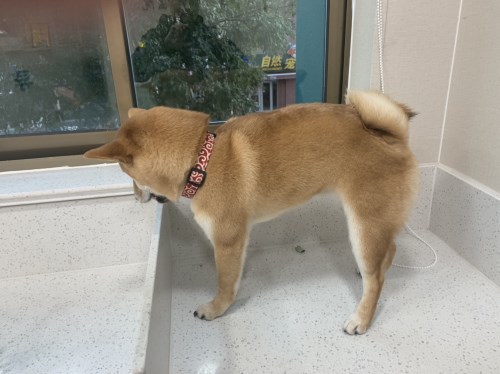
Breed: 1043-n000001-Shiba_Dog